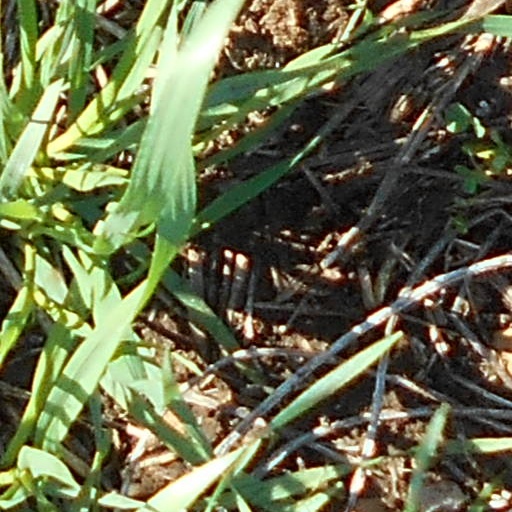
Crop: wheat